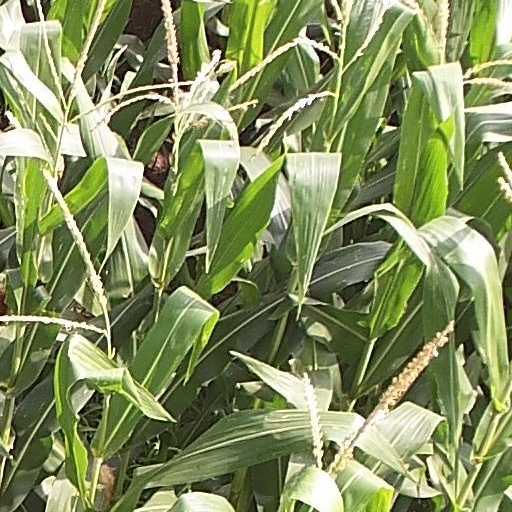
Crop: maize; corn